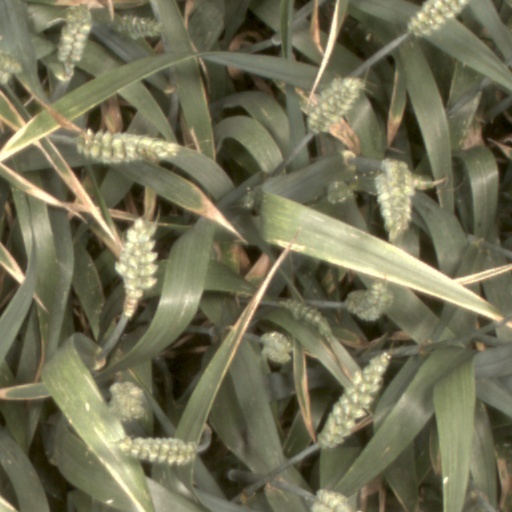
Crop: wheat